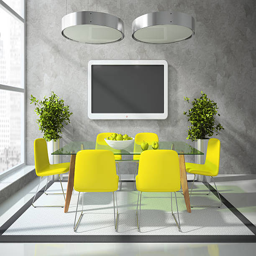
part of the modern drawing room